Patience Maseli

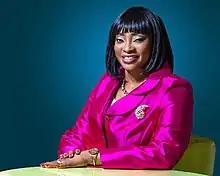

Patience Oghogho Maseli is a former Deputy Director of the Upstream Division at the Department of Petroleum Resources (DPR), a position from which she retired in November 2018. She is the first woman to hold that position. She was the head of the first steering committee of Women in Geosciences and Engineering (WiGE). She christened a Drillship "West Capella" in South Korea on which her name is inscribed.